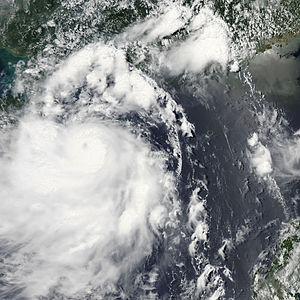
La saison cyclonique 2013 n'a pas de date spécifique de début ou de fin selon la définition de l'Organisation météorologique mondiale. Cependant, les cyclones tropicaux dans ce bassin montrent un double pic d'activité en mai et en novembre. Les vents dans le Pacifique ne sont pas enregistrés sur une minute mais sur dix minutes.